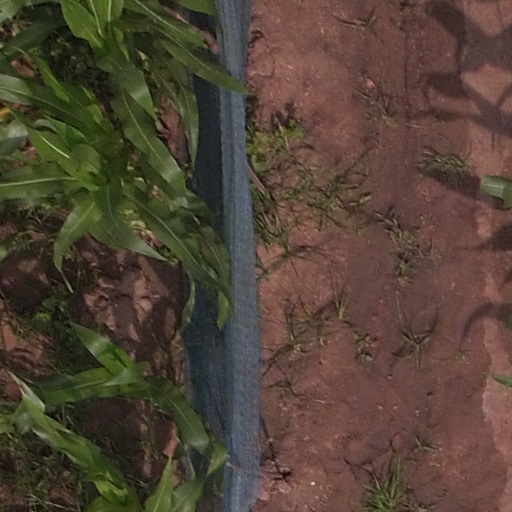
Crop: maize; corn